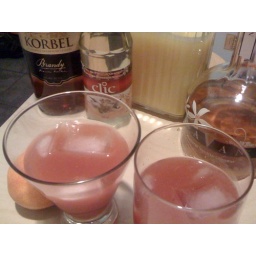
Cuz it's got orange blossom water in it!